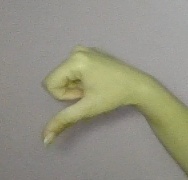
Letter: waw